Louisville, Kentucky

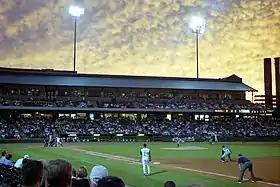
Louisville Slugger Field, where the Louisville Bats play

The National Society of the Sons of the American Revolution (SAR) is a patriotic, historical, and educational non-profit organization and a leading male lineage society that perpetuates the ideals of the American war for independence and the founding of the United States. The SAR opened its National Genealogical Research Library in 2010.